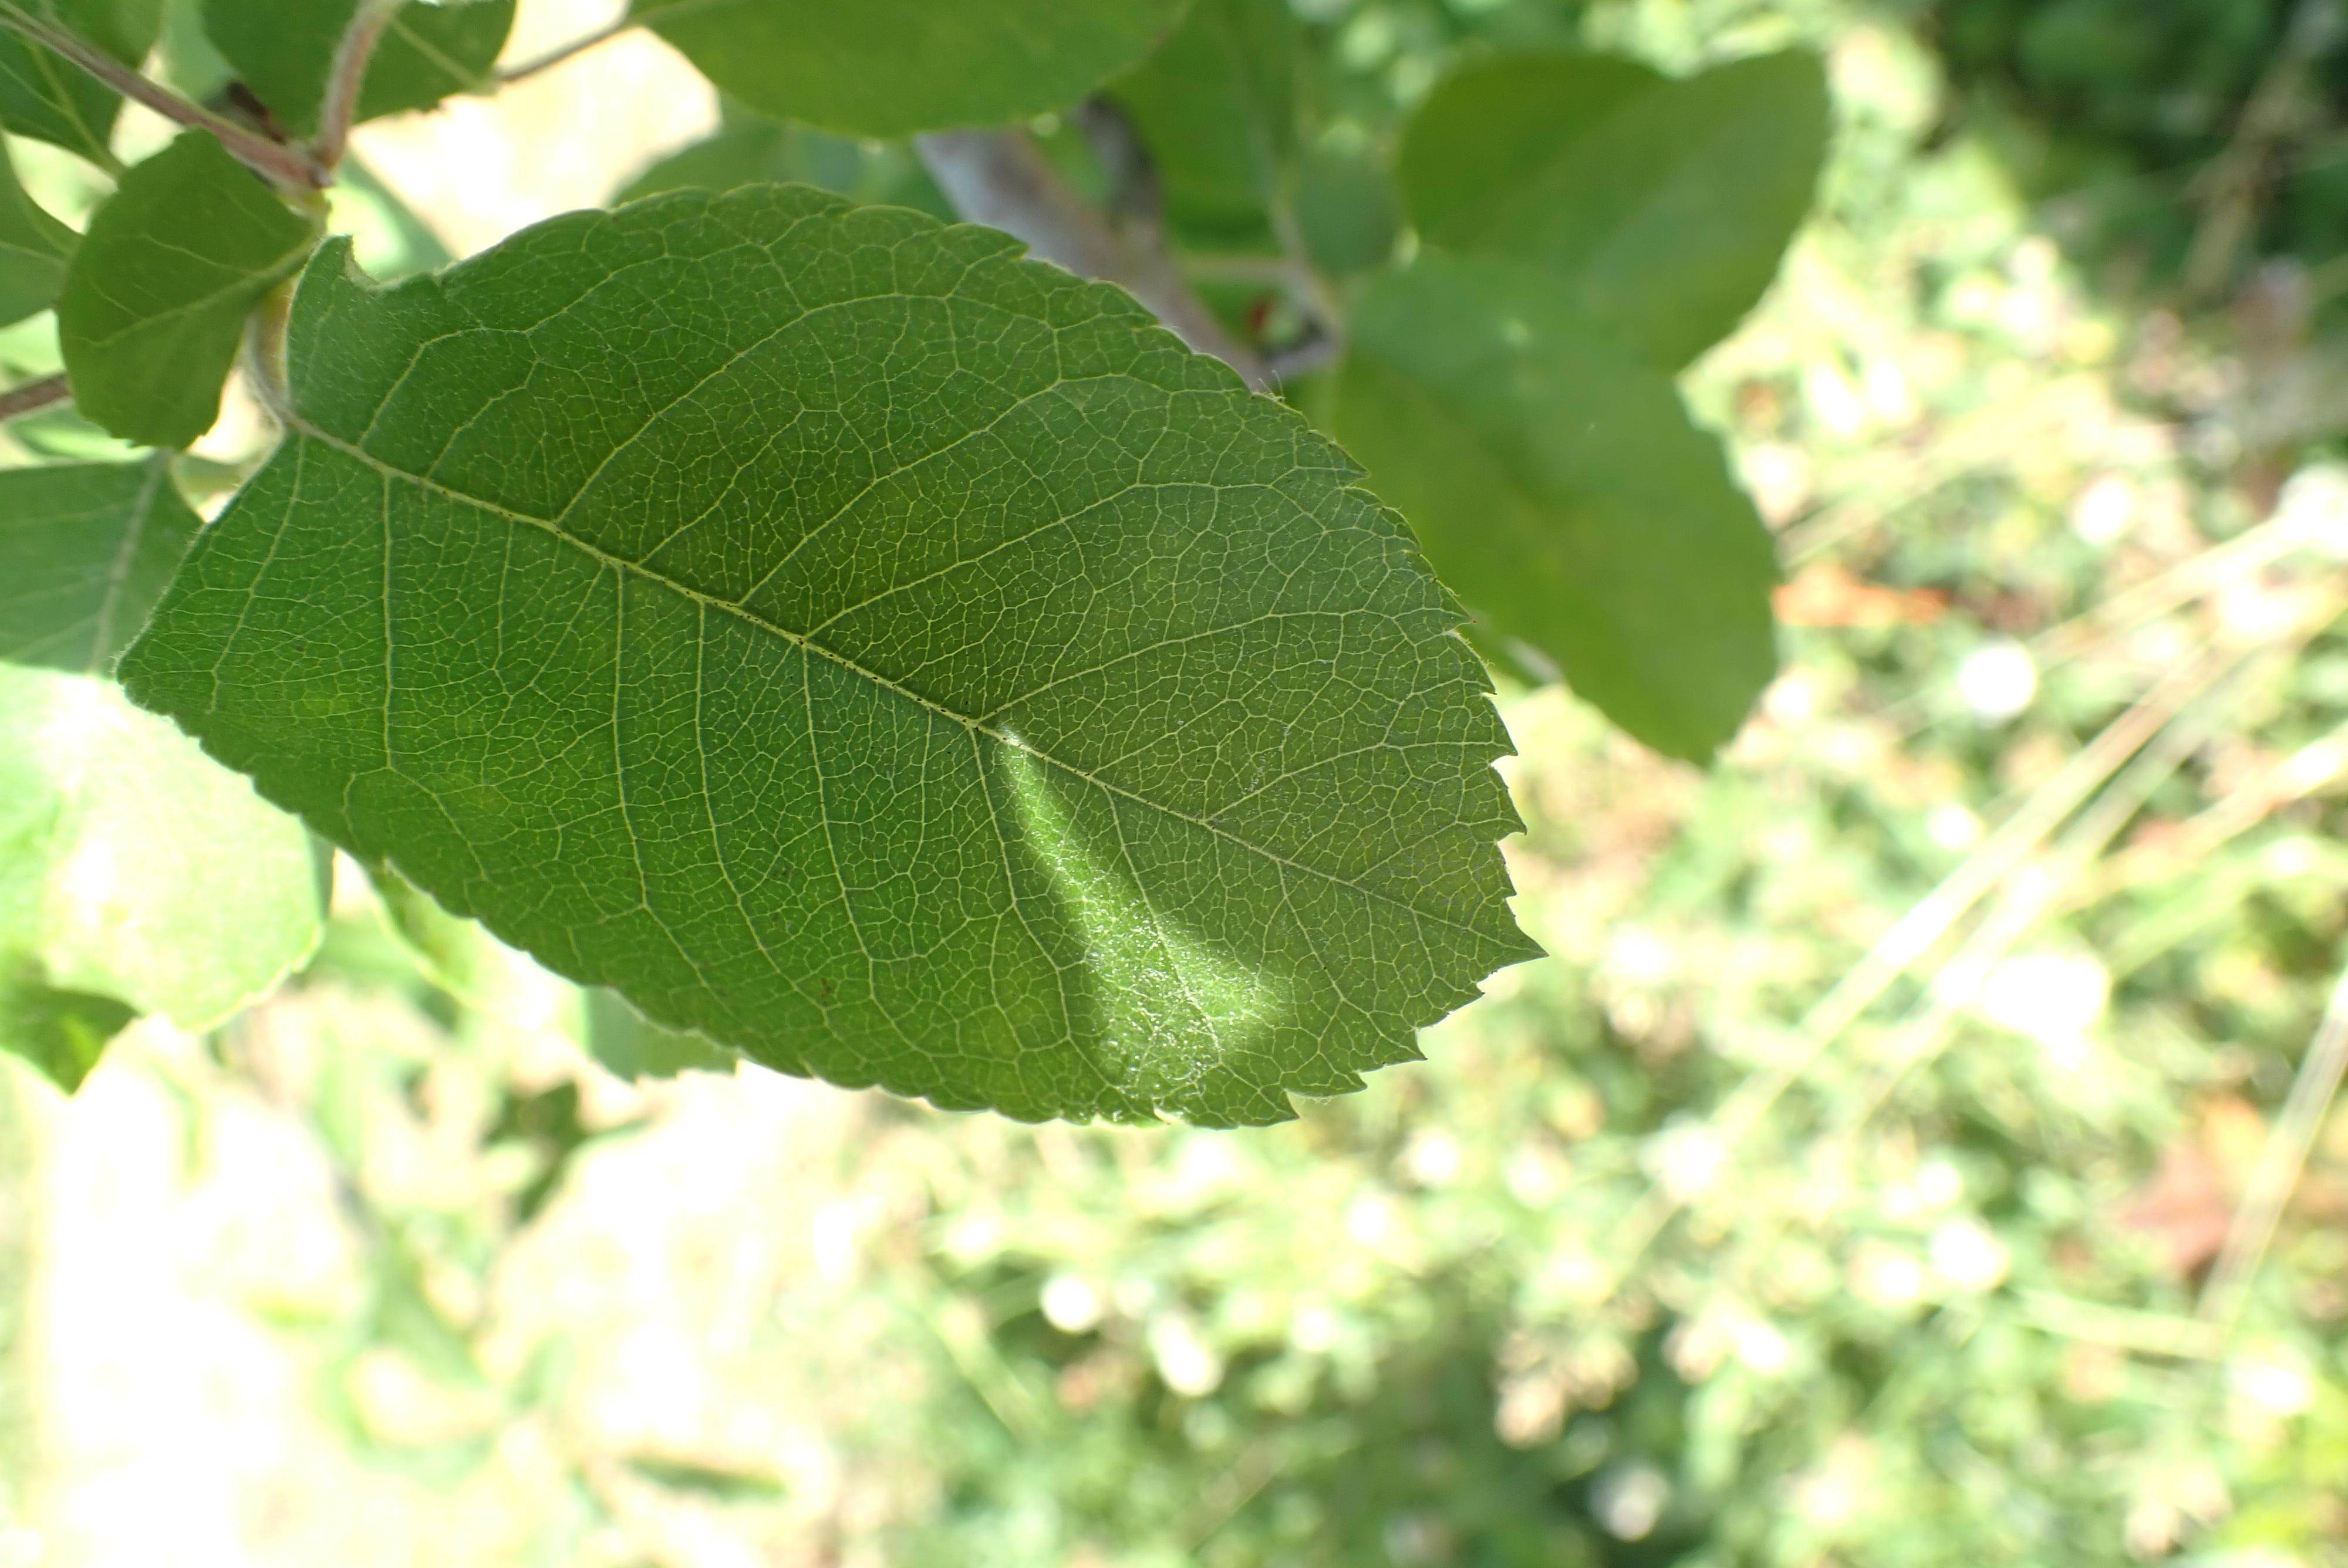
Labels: healthy